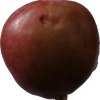
Label: Apple 18